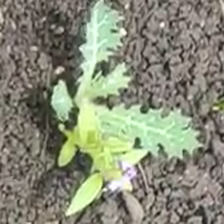
Weed species: Bilayat_(Mexicana_Argemone)